Princeton University Art Museum

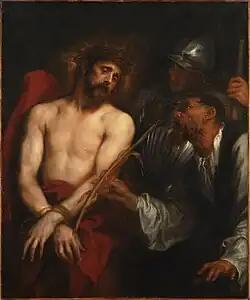
Anthony van Dyck, "The Mocking of Christ", 1628-30

The collection of the art of the ancient Americas includes objects covering five thousand years of history, from the Arctic to Chile. The collection's primary focus is on small, portable works of art, typically ceramic or stone. Of particular note are the more than twenty prized polychrome ceramic works, the Classic Mayan Princeton Vase, and over thirty ceramic figurines, from the lowland Maya region. The collection of Olmec objects comprises smaller jade, serpentine, and ceramic works. Of the collection's works from South America, the most notable are those from the Mochica culture, which flourished in Peru between 200 B.C. and A.D. 700. The museum's holdings in Native American art include important collections of Arctic Walrus carvings, art of the Tlingit people, and a growing representation from the Mississippi Valley and the American Southwest.